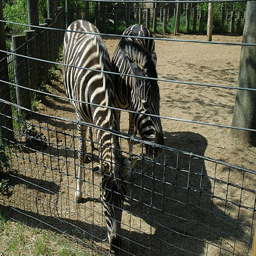
THERE ARE ZEBRAS EATING GRASS BEHIND A FENCE
A picture of two zebras grazzing in their enclosed pin.
Two zebras in a caged area are grazing.
Two zebras linger by the fence in their enclosure.
TWO ZEBRAS IN AN ENCLOSED AREA NIBBLING ON GRASS